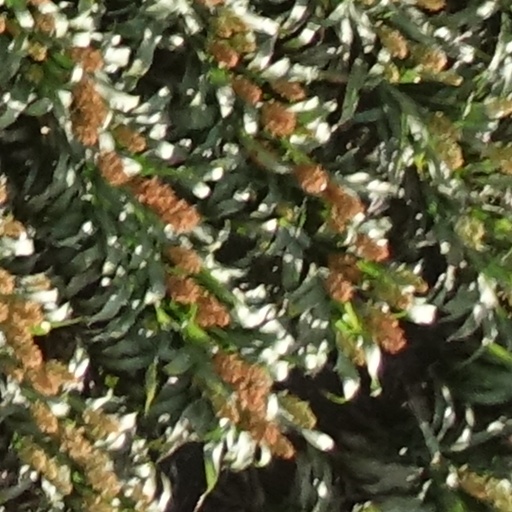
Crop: sorghum